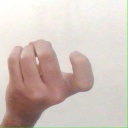
अक्षर: ज